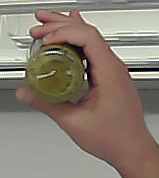
Product: barilla_pesto